Capital punishment in Islam

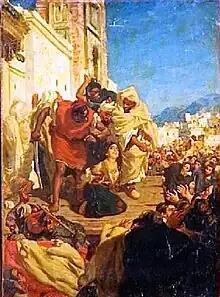

Capital punishment in Islam is traditionally regulated by the Islamic law ("sharīʿa"), which derived from the Quran, "ḥadīth" literature, and "sunnah" (accounts of the sayings and living habits attributed to the Islamic prophet Muhammad during his lifetime). Crimes according to the "sharīʿa" law which could result in capital punishment include, murder, rape, adultery, homosexuality, etc. The death penalty is in use in many Muslim-majority countries, where it is seen as "sharīʿa"-prescribed punishment for crimes such as apostasy from Islam, adultery, witchcraft, murder, rape, and publishing pornography.